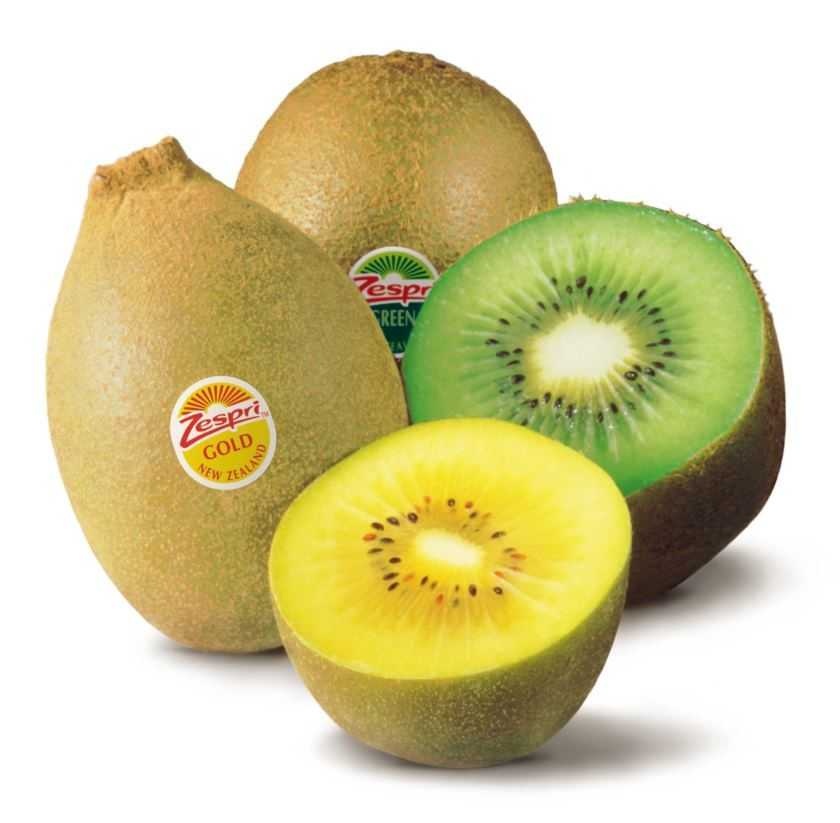
Label: Kiwi